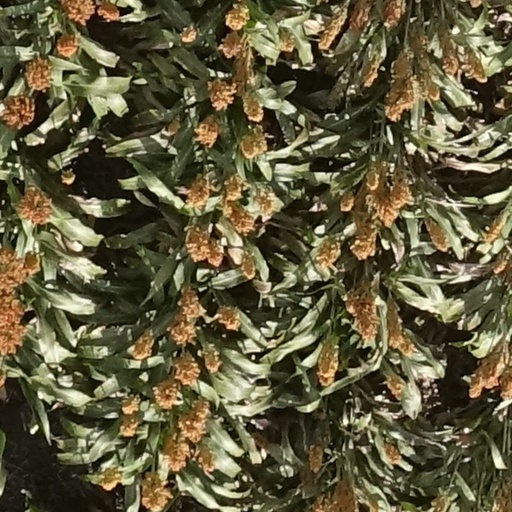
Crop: sorghum